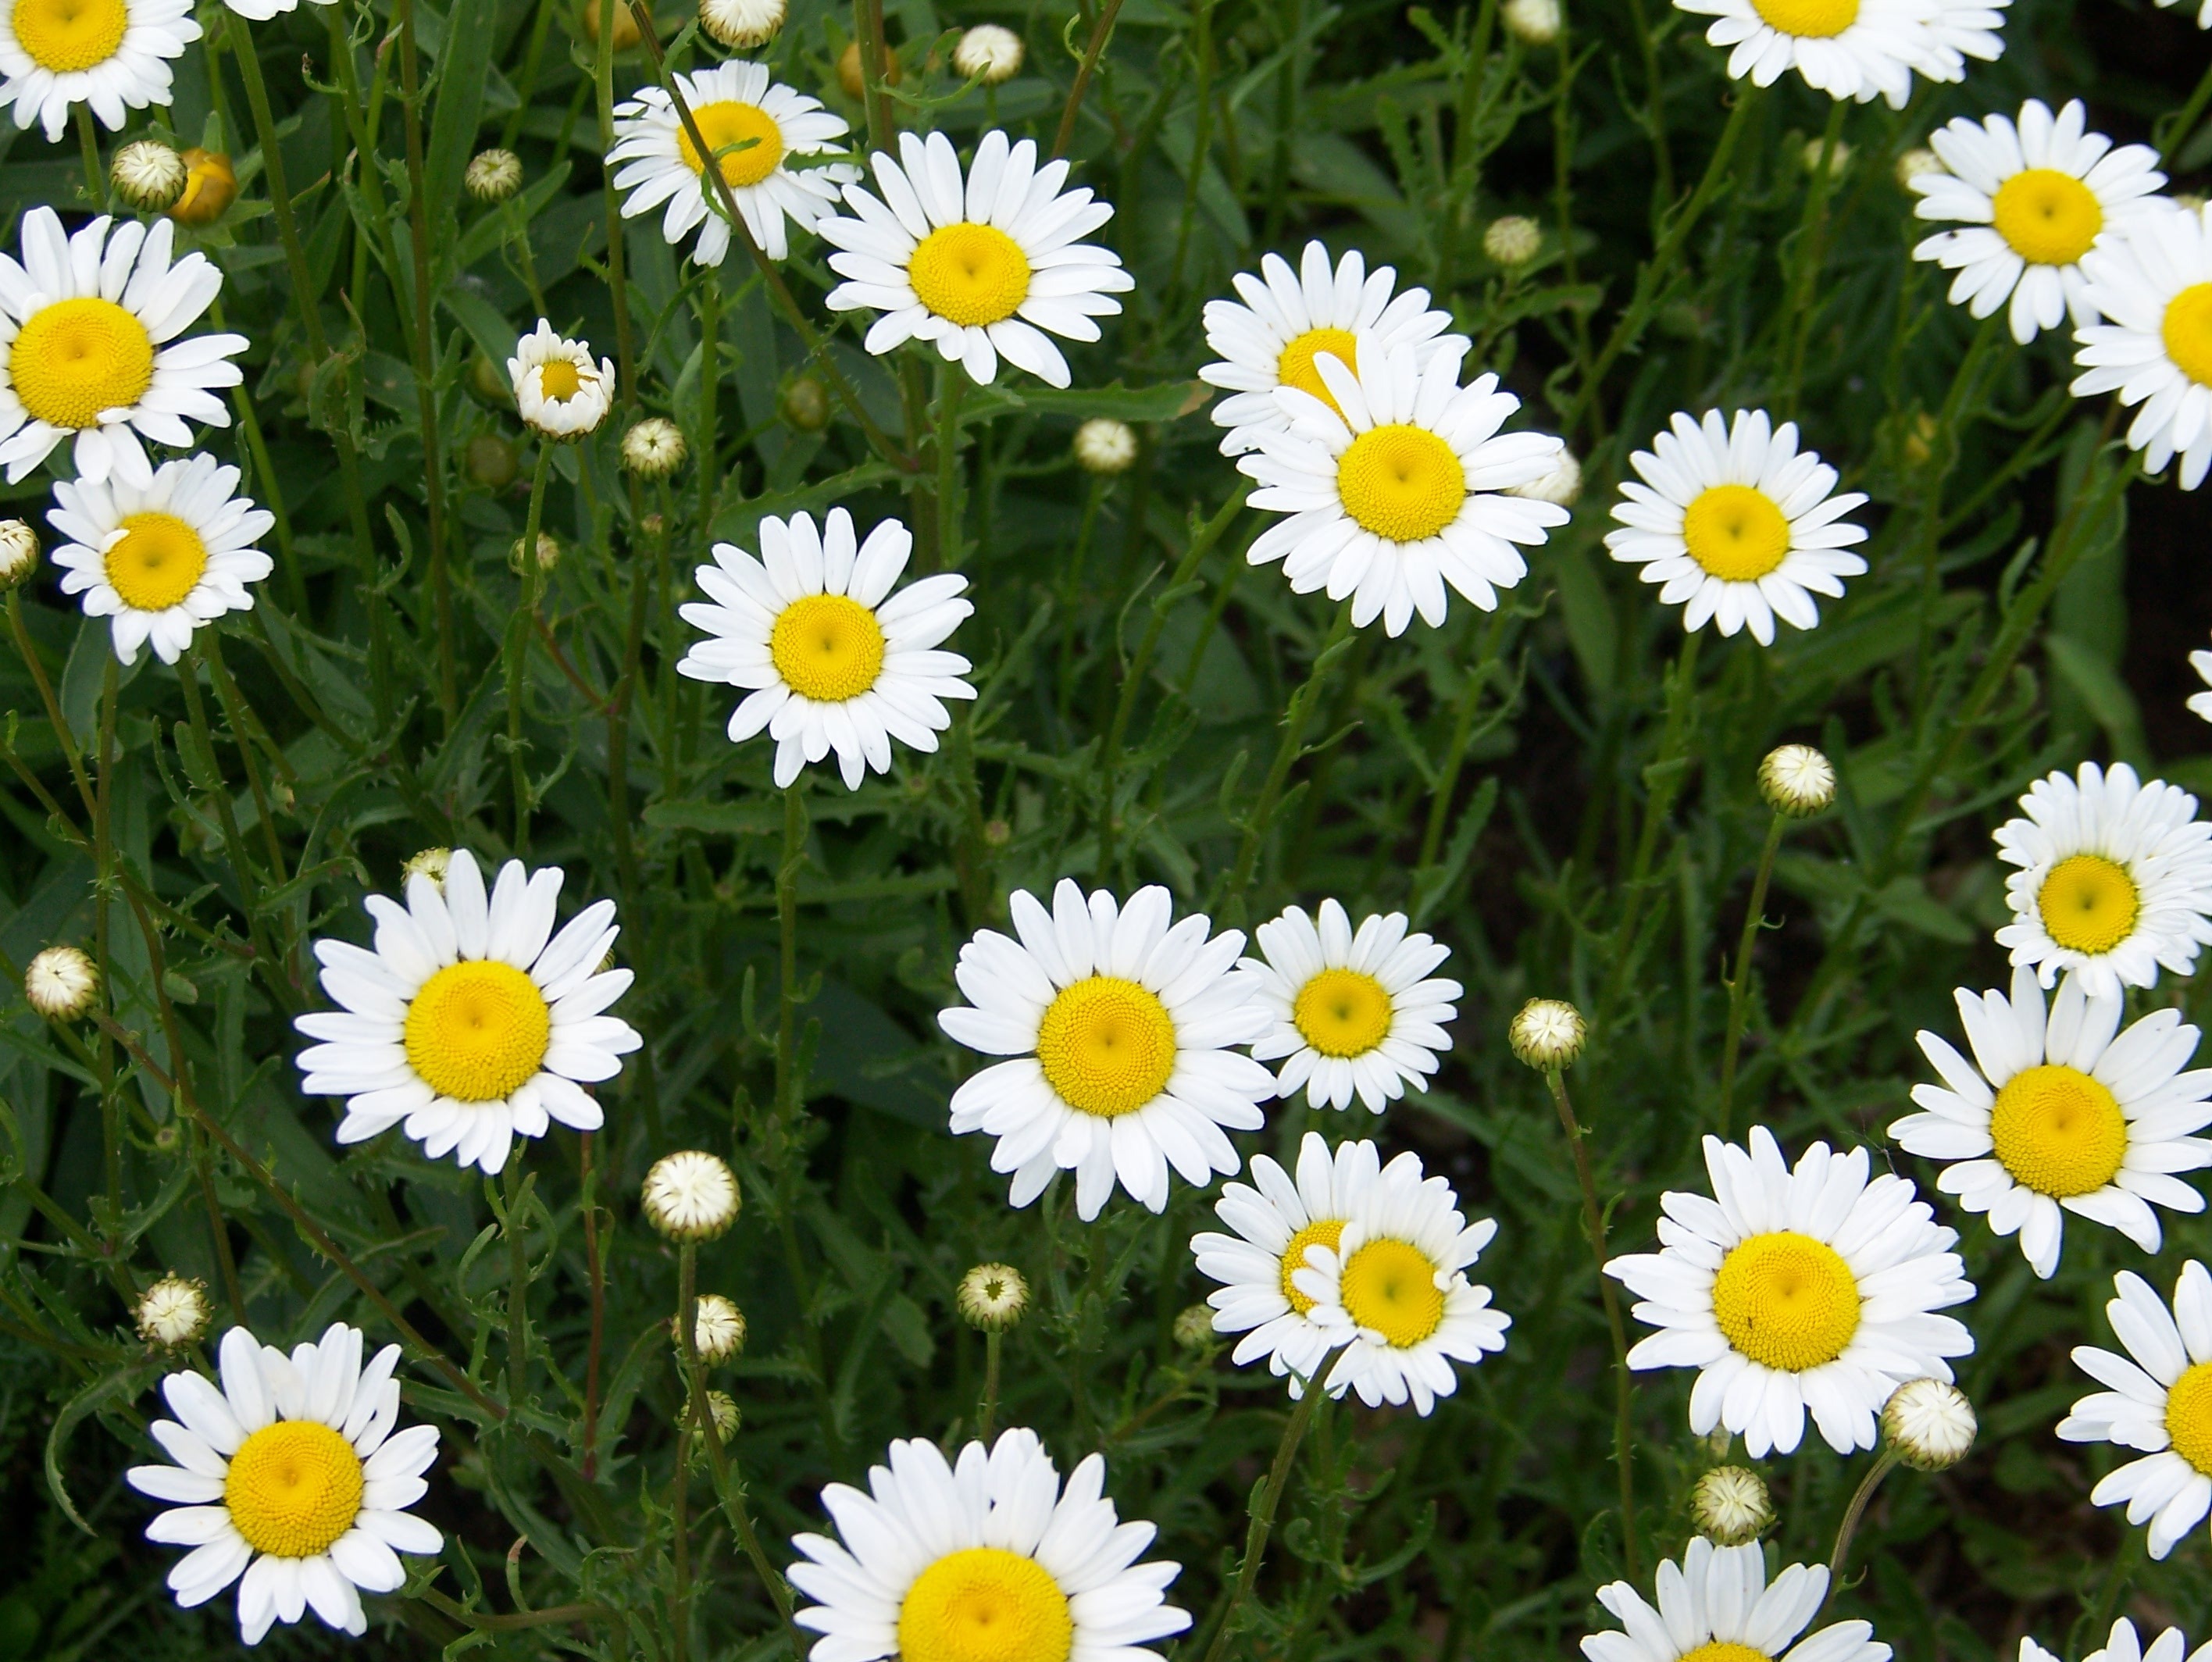
grass, blossom, plant, field, lawn, meadow, flower, petal, floral, daisy, herb, botany, blooming, flora, botanical, wildflower, flowering plant, daisy family, oxeye daisy, annual plant, land plant, chamaemelum nobile, marguerite daisy, tanacetum parthenium